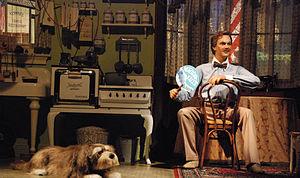
Le Carousel of Progress est une attraction des parcs Disney originellement conçue par Walt Disney pour la foire internationale de New York en 1964-65. L'attraction consistait en un voyage d'une famille ordinaire à travers le XXᵉ siècle et au-delà. L'attraction ouvrit d'abord à la foire internationale puis fut transférée à Disneyland avant d'être à nouveau transférée au Magic Kingdom de Walt Disney World Resort où elle est toujours en opération.